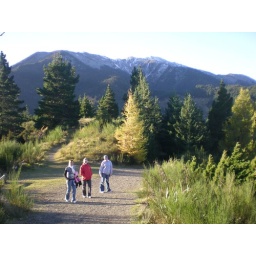
the girls on conical hill in hanmer springs